Jaffa riots

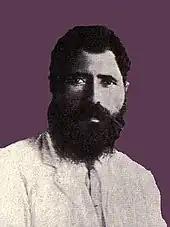
Yosef Haim Brenner

The violence reached as far as Abu Kabir. The Jewish Yitzker family owned a dairy farm on the outskirts of the neighbourhood, in which they rented out rooms. At the time of the riots, Yosef Haim Brenner, one of the pioneers of modern Hebrew literature was living at the site. On May 2, 1921, despite warnings Yitzker and Brenner refused to leave the farm and were murdered, along with Yitzker's teenaged son, his son-in-law and two other renters.